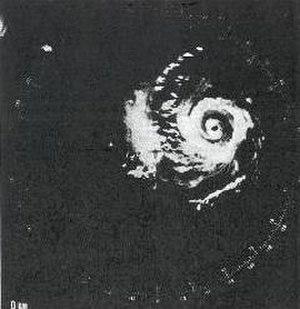
L'ouragan Carmen est un cyclone tropical particulièrement intense de la saison cyclonique 1974 dans l'océan Atlantique Nord. Cette tempête a débuté comme une perturbation tropicale au large de la côte africaine à la fin d'août. Une dépression tropicale s'est formée lors de son transit vers l'ouest, juste à l'est des Petites Antilles le 29 août et est entrée ensuite dans la mer des Caraïbes. Les conditions étant très favorables, le système est rapidement devenu un ouragan de catégorie 4 dans l'échelle de Saffir-Simpson. Ce dernier a frappé la péninsule du Yucatán dans une région peu habitée déjà évacuée par ordre des autorités mais détruisit les récoltes et tua quand même plusieurs personnes.